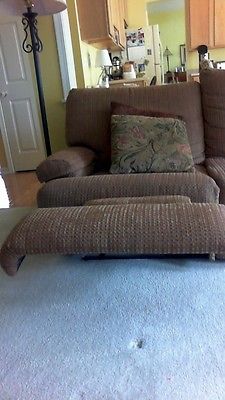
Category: sofa